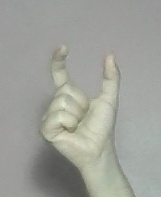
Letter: nun